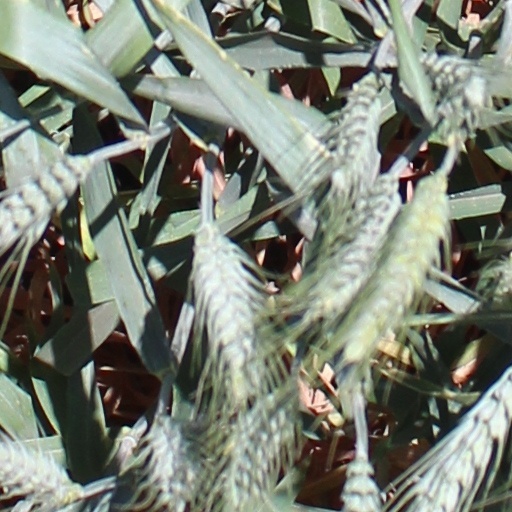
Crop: wheat